Stephen I of Hungary

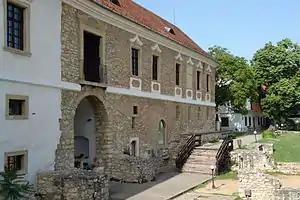
Ruins of the Pécsvárad Abbey, established by Stephen

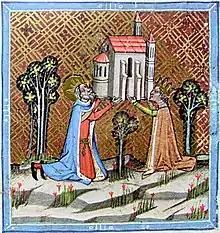
King Stephen and his wife Gisela of Bavaria founding a church at Óbuda from the "Chronicon Pictum"

Bishop Leodvin wrote that Stephen collected relics of a number of saints in "Cesaries" during his campaign in the Balkans, including Saint George and Saint Nicholas. He donated them to his new triple-naved basilica dedicated to the Holy Virgin in Székesfehérvár, where he also set up a cathedral chapter and his new capital. His decision was influenced by the opening, in 1018 or 1019, of a new pilgrimage route that bypassed his old capital, Esztergom. The new route connected Western Europe and the Holy Land through Hungary. Stephen often met the pilgrims, contributing to the spread of his fame throughout Europe. Abbot Odilo of Cluny, for example, wrote in a letter to Stephen that "those who have returned from the shrine of our Lord" testify to the king's passion "towards the honour of our divine religion". Stephen also established four hostels for pilgrims in Constantinople, Jerusalem, Ravenna and Rome.